Question: Please indicate a possible affordance area of the sit_on_bench that can be used for sitting on
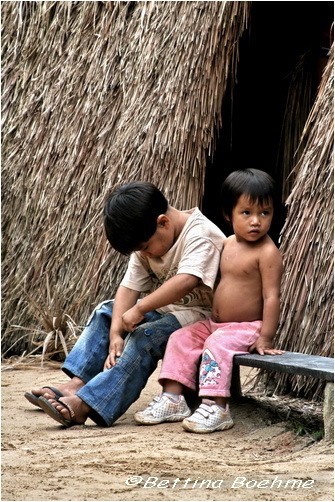
Answer: [112, 325, 333, 382]